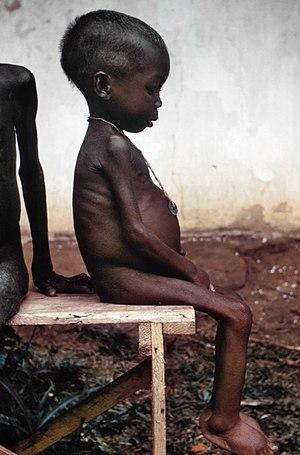
Photo de la fin des années 1960 montrant une jeune fille atteinte de kwashiorkor, l'un des nombreux enfants atteints de ce mal lié à la malnutrition présents dans les camps de réfugiés nigériens au cours de la guerre du Biafra. Cette maladie se manifeste ici par un œdème de l’abdomen (grand ventre protubérant) et des extrémités, une atteinte des cheveux et de la peau, et une anémie. Español: Finales la decada de los 60, la fotografía muestra a una niña sentada y apática que estaba entre muchos casos del kwashiorkor encontrados en los campamentos de alivio Nigerianos durante la guerra entre Nigeria y Biafra. Українська: Дитина, хвора на квашіоркор, у таборі для біженців під час громадянської війни у Нігерії (1967—1970)